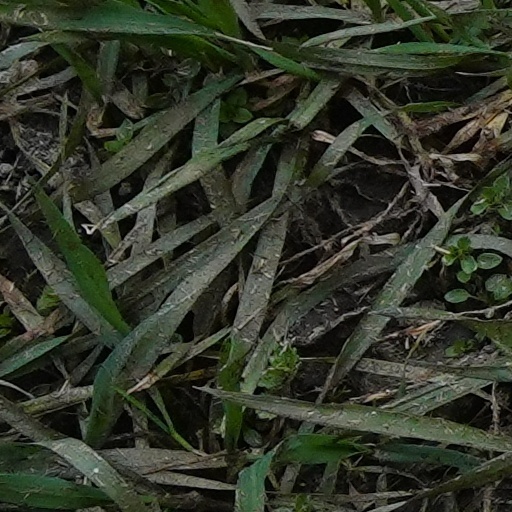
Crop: wheat